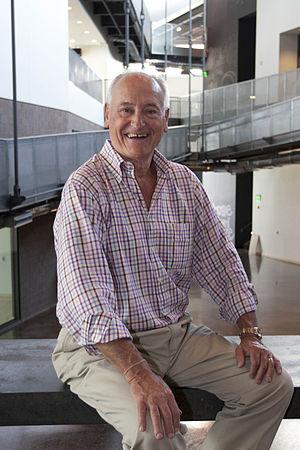
Richard "Dick" Celeste est un homme politique américain démocrate. Il a été gouverneur de l'Ohio entre 1983 et 1991, et ambassadeur des États-Unis en Inde entre 1998 et 2001.